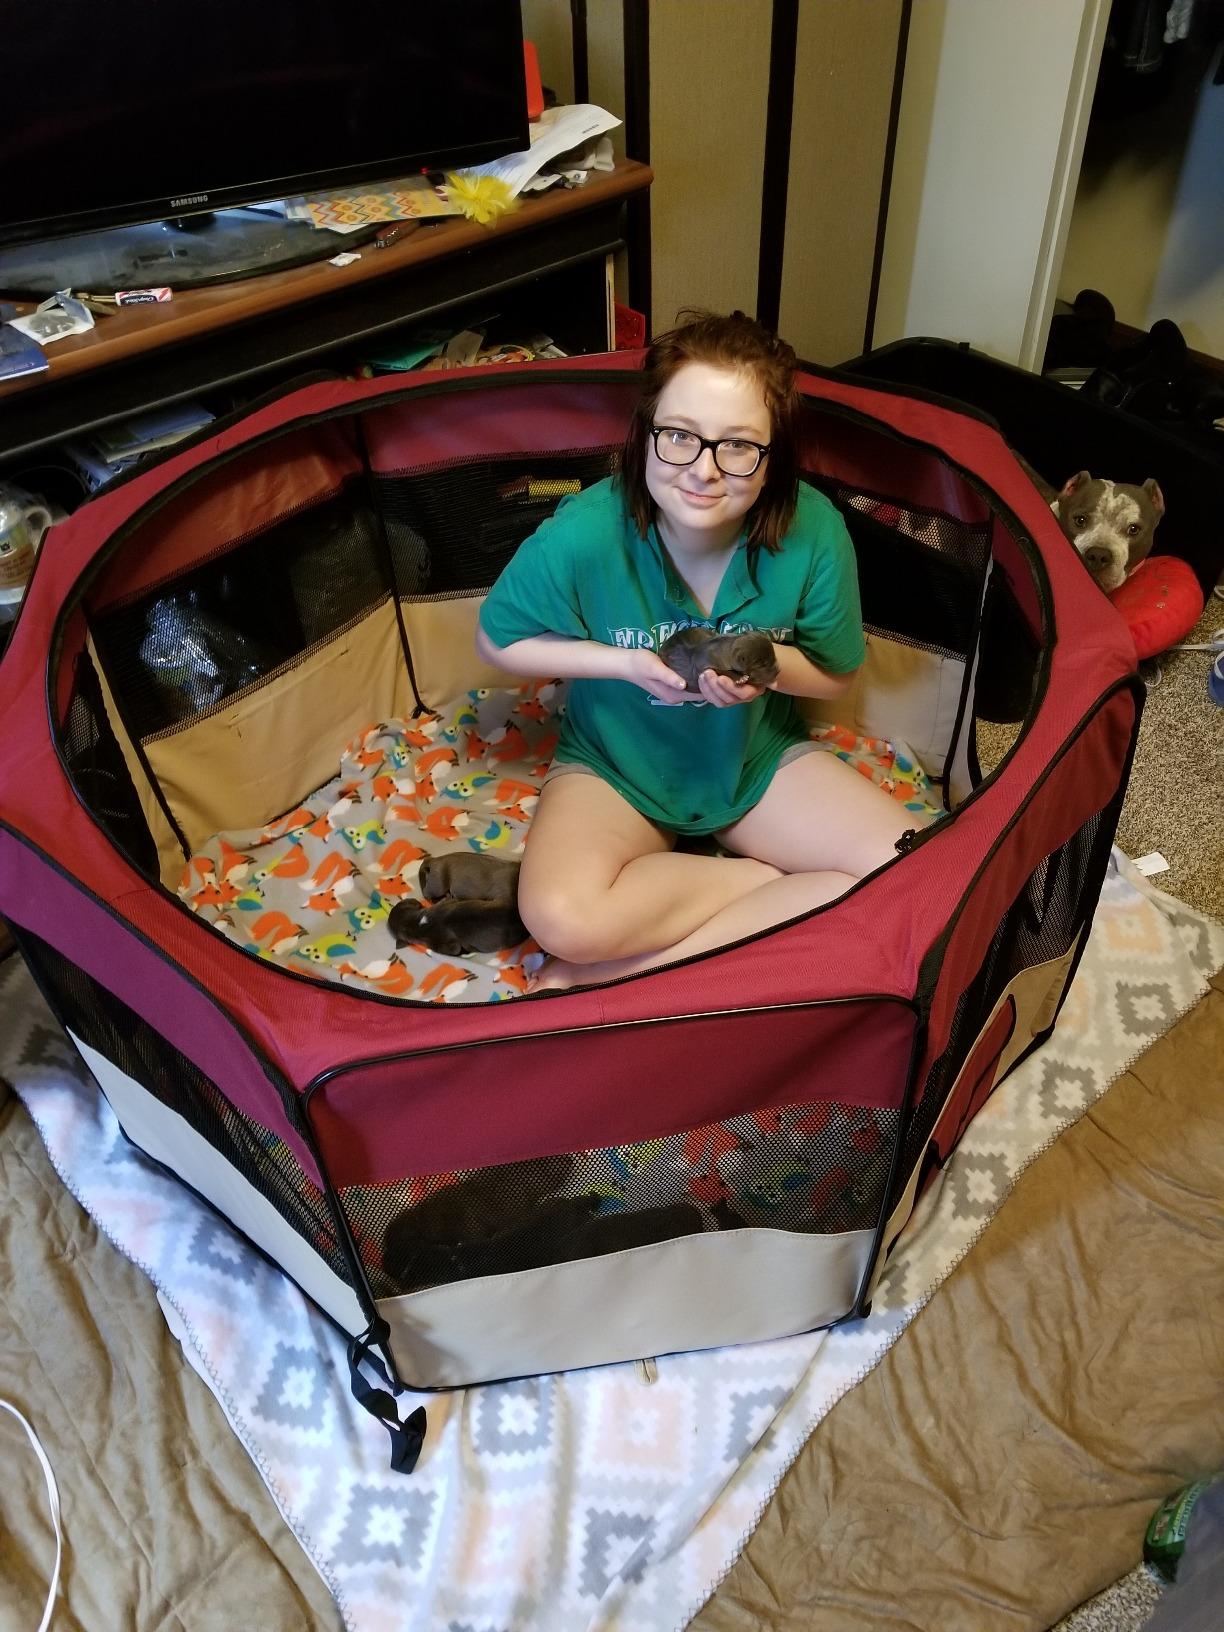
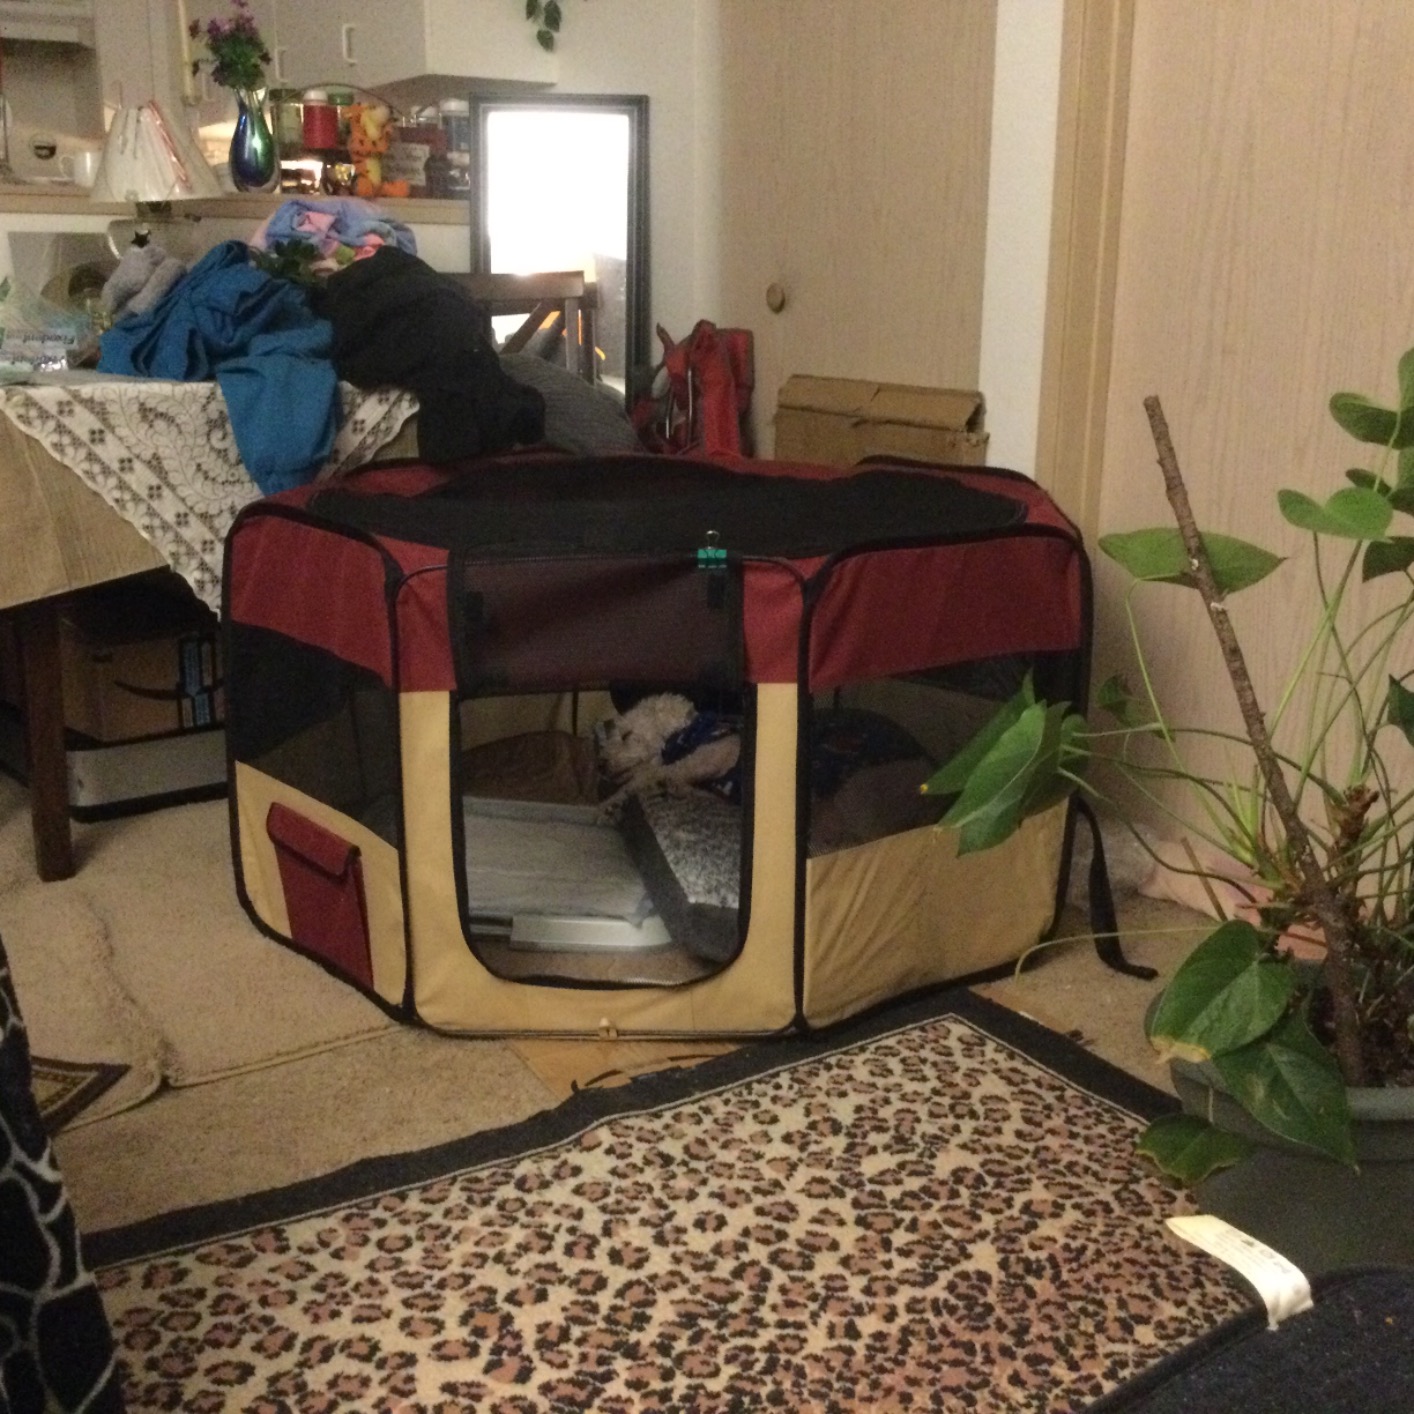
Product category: items_kennel
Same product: yes